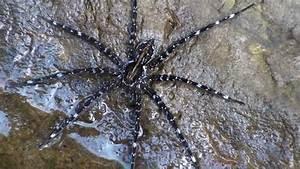
spider